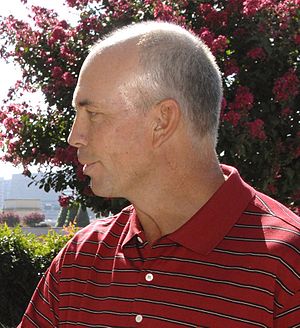
Tom Lehman
Tom Lehman
"Thomas Edward ""Tom"" Lehman er en amerikansk golfspiller, der pr. juli 2008 står noteret for 5 sejre på PGA Touren. Hans bedste resultat i en Major-turnering er hans sejr ved British Open i 1996.